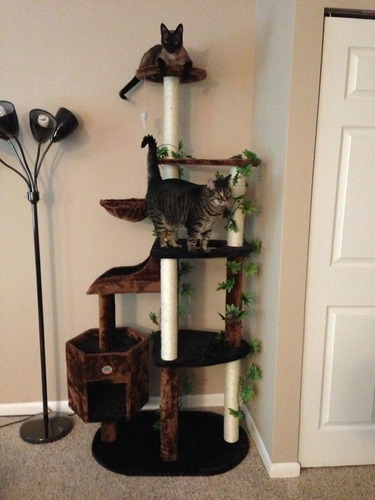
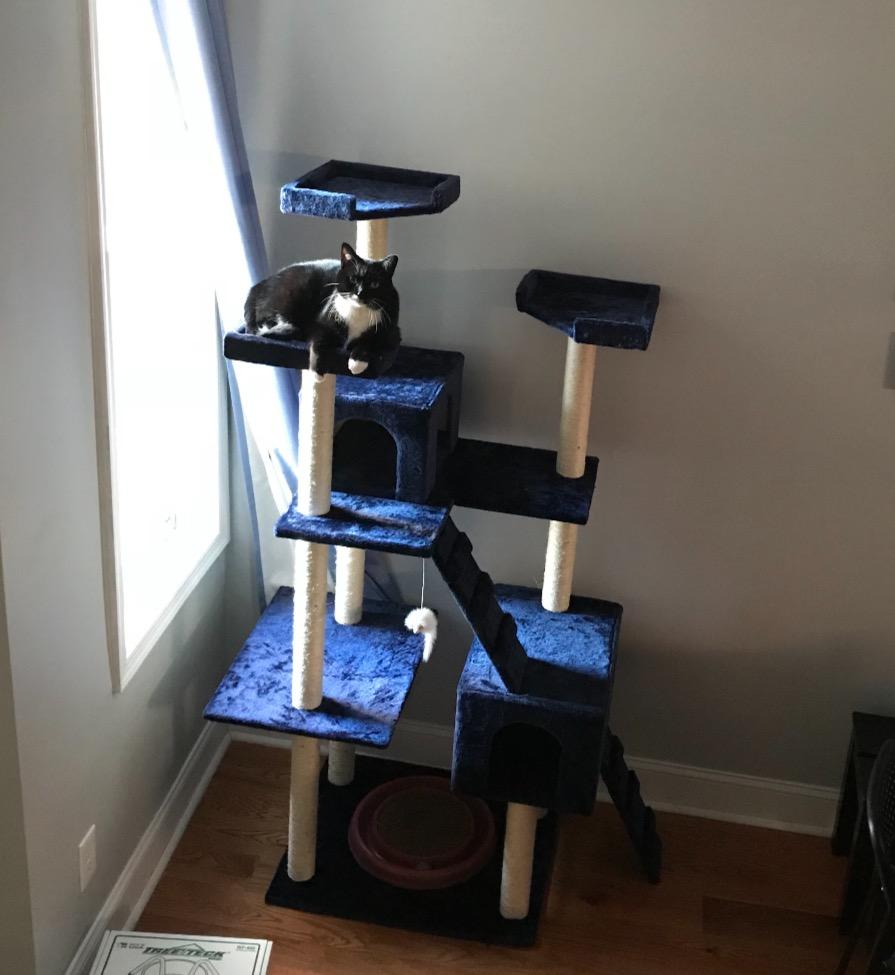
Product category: items_cat tree
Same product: no